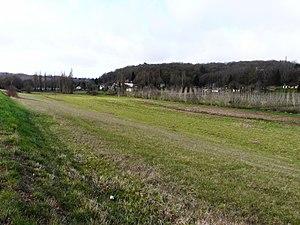
La vallée de la Seyze entre Lembras et Queyssac, auu niveau de la Ribeyrie, Dordogne, France.
La Seyze est un ruisseau français, affluent du Caudeau et sous-affluent de la Dordogne, qui coule dans le sud-ouest du département de la Dordogne.